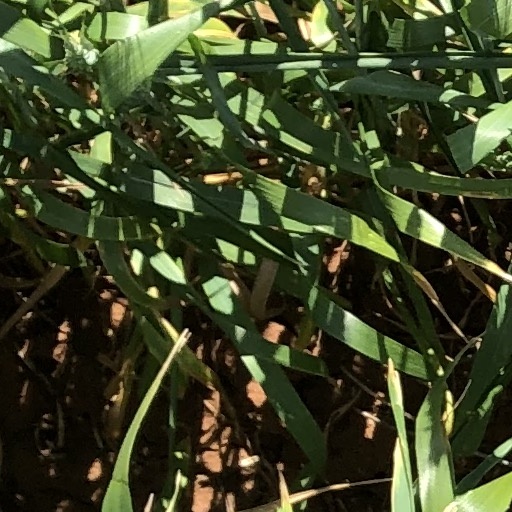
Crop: wheat